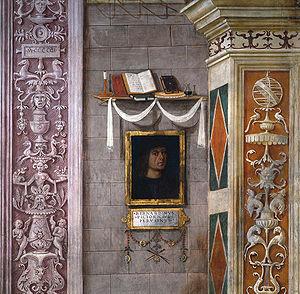
L'Autoportrait du Pinturicchio est un élément du panneau de l'Annonciation des fresques de la chapelle Baglioni de la Collegiata Santa Maria Maggiore de Spello.